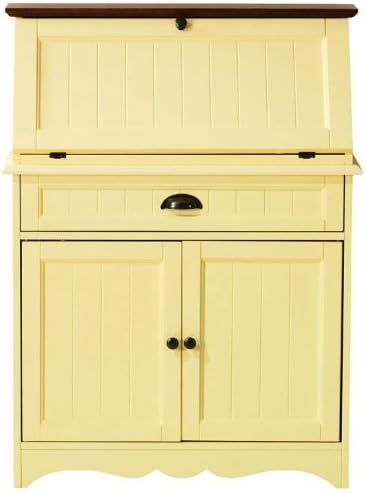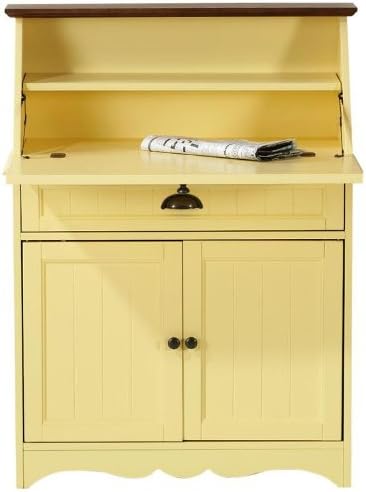
Home Decorators Collection Southport Secretary Desk, 38" HX29 WX14, Buttercup & Oak
Category: Amazon Home
The Southport Collection offers many different organization and storage solutions, including this sensible secretary desk. Including two doors and a drawer, it allows for additional space to clear off your work desk. A simple design with a little curve and light colors adds some character to your home office. Order your desk today. Crafted of poplar wood. Includes poplar wood top with oak finish. Actual size is 38"HX29"WX14"
Features: 38"H x 28.5"W x 14"D.